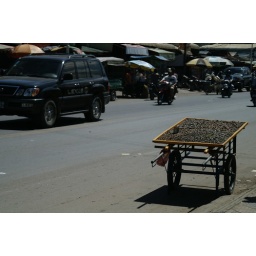
street vendor by the road side